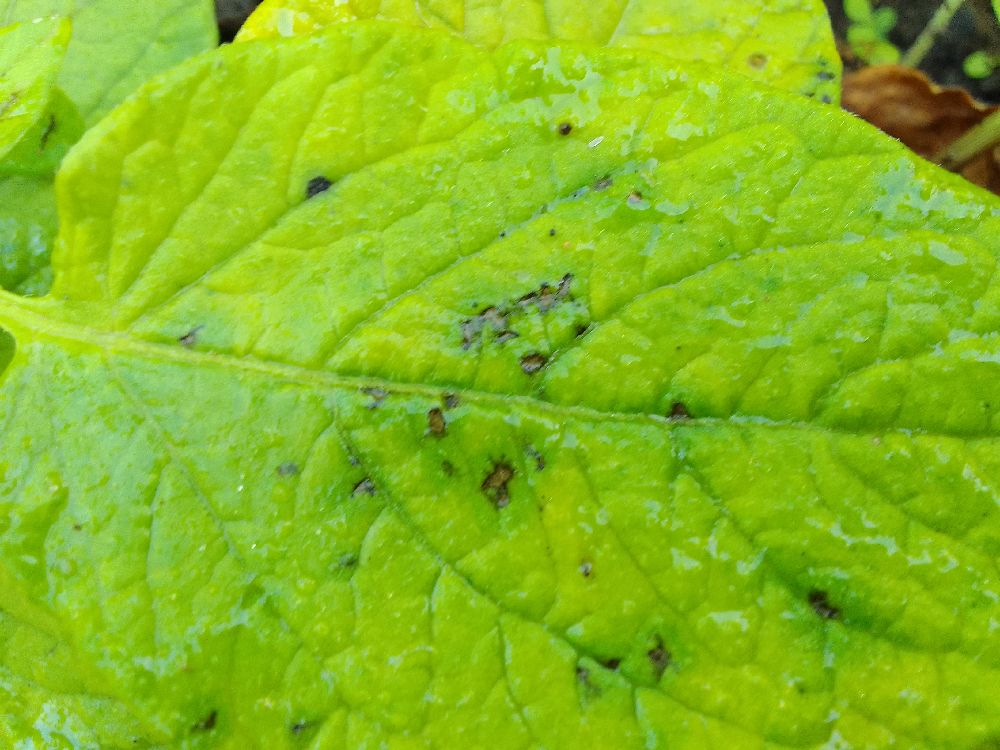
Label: Early blight